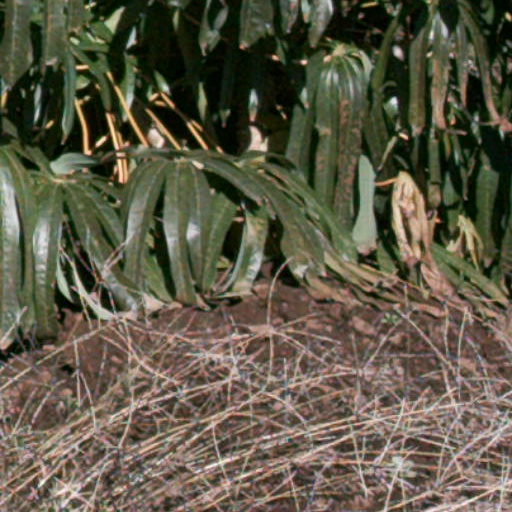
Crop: cassava